Old Saxon

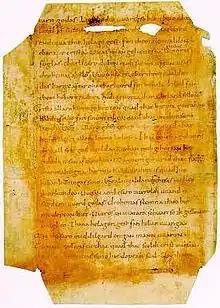
Heliand excerpt from the German Historical Museum in Berlin

Only a few texts survive, predominantly baptismal vows the Saxons were required to perform at the behest of Charlemagne. The only literary texts preserved are "Heliand" and fragments of the Old Saxon Genesis. There is also: